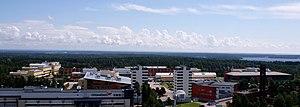
L'université de Karlstad est une université suédoise, située à Karlstad. Depuis 2002, Musikhögskolan Ingesund située à Arvika fait aussi partie de l'université.